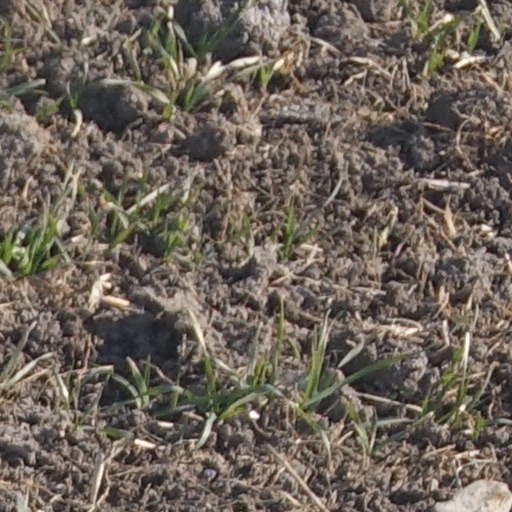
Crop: wheat